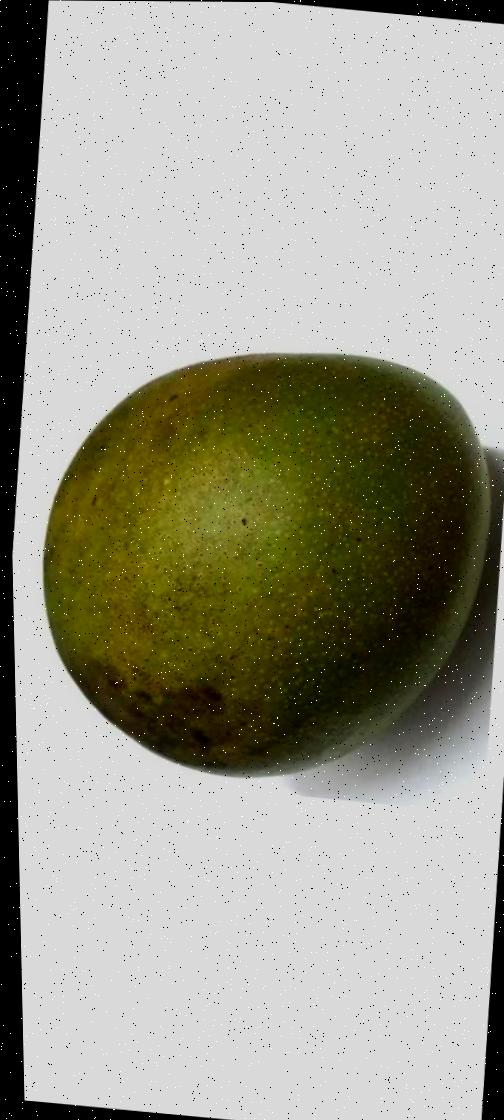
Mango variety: Bari-4